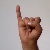
The image shows a hand gesture representing the letter 'I' in Indian Sign Language.